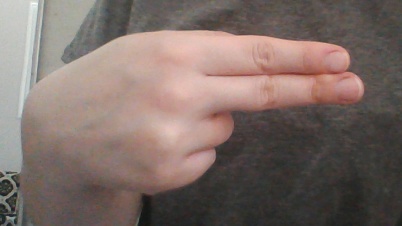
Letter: ain